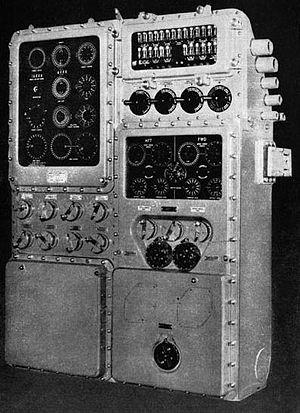
L'histoire de l'United States Navy, marine militaire des États-Unis, se divise en deux grandes périodes : l'Old Navy, une flotte relativement petite mais respectée qui a apporté un grand nombre d'innovations comme l'utilisation des cuirassés durant la guerre de Sécession, et la nouvelle marine, la New Navy, résultat d'un effort de modernisation commencé dans les années 1880 et qui aboutit à la constitution de la plus grande marine au monde dans les années 1920.